Bedford Vehicles

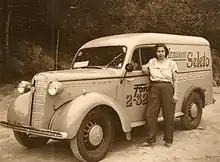
Bedford PC Van 1950

A radical departure from Bedford's design norms came in October 1939, with the development of a four-wheel drive, forward control lorry, which entered service in March 1941 as the QL, quickly nicknamed the "Queen Lizzie". As with the MW and OY / OX models, the QL went on to serve in a large number of roles, such as artillery tractor, gun porter, command vehicle, wireless lorry and petrol tanker, as well as the troop-carrying QLD, the most common variant. An experimental version used the track unit of a Bren gun carrier (or Universal Carrier), as an answer to the German half-track vehicles, which had superior cross-country capability. Production ran at around 12,000 units per year between 1942 and 1944. Many QLs and other Bedford World War II military vehicles served with the British Army, and other forces into the 1960s, and many others were purchased for civilian use after the war.